Enea Benedetto

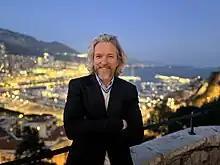
Photo of Enea Benedetto in 2022

Enea Benedetto (born 1975) is an Italian businessman and entrepreneur. He is CEO of Vectorium, former president (Italian: presidente) of football club Unione Sportiva Alessandria Calcio 1912, former president and owner of the Italian football club AC Legnano